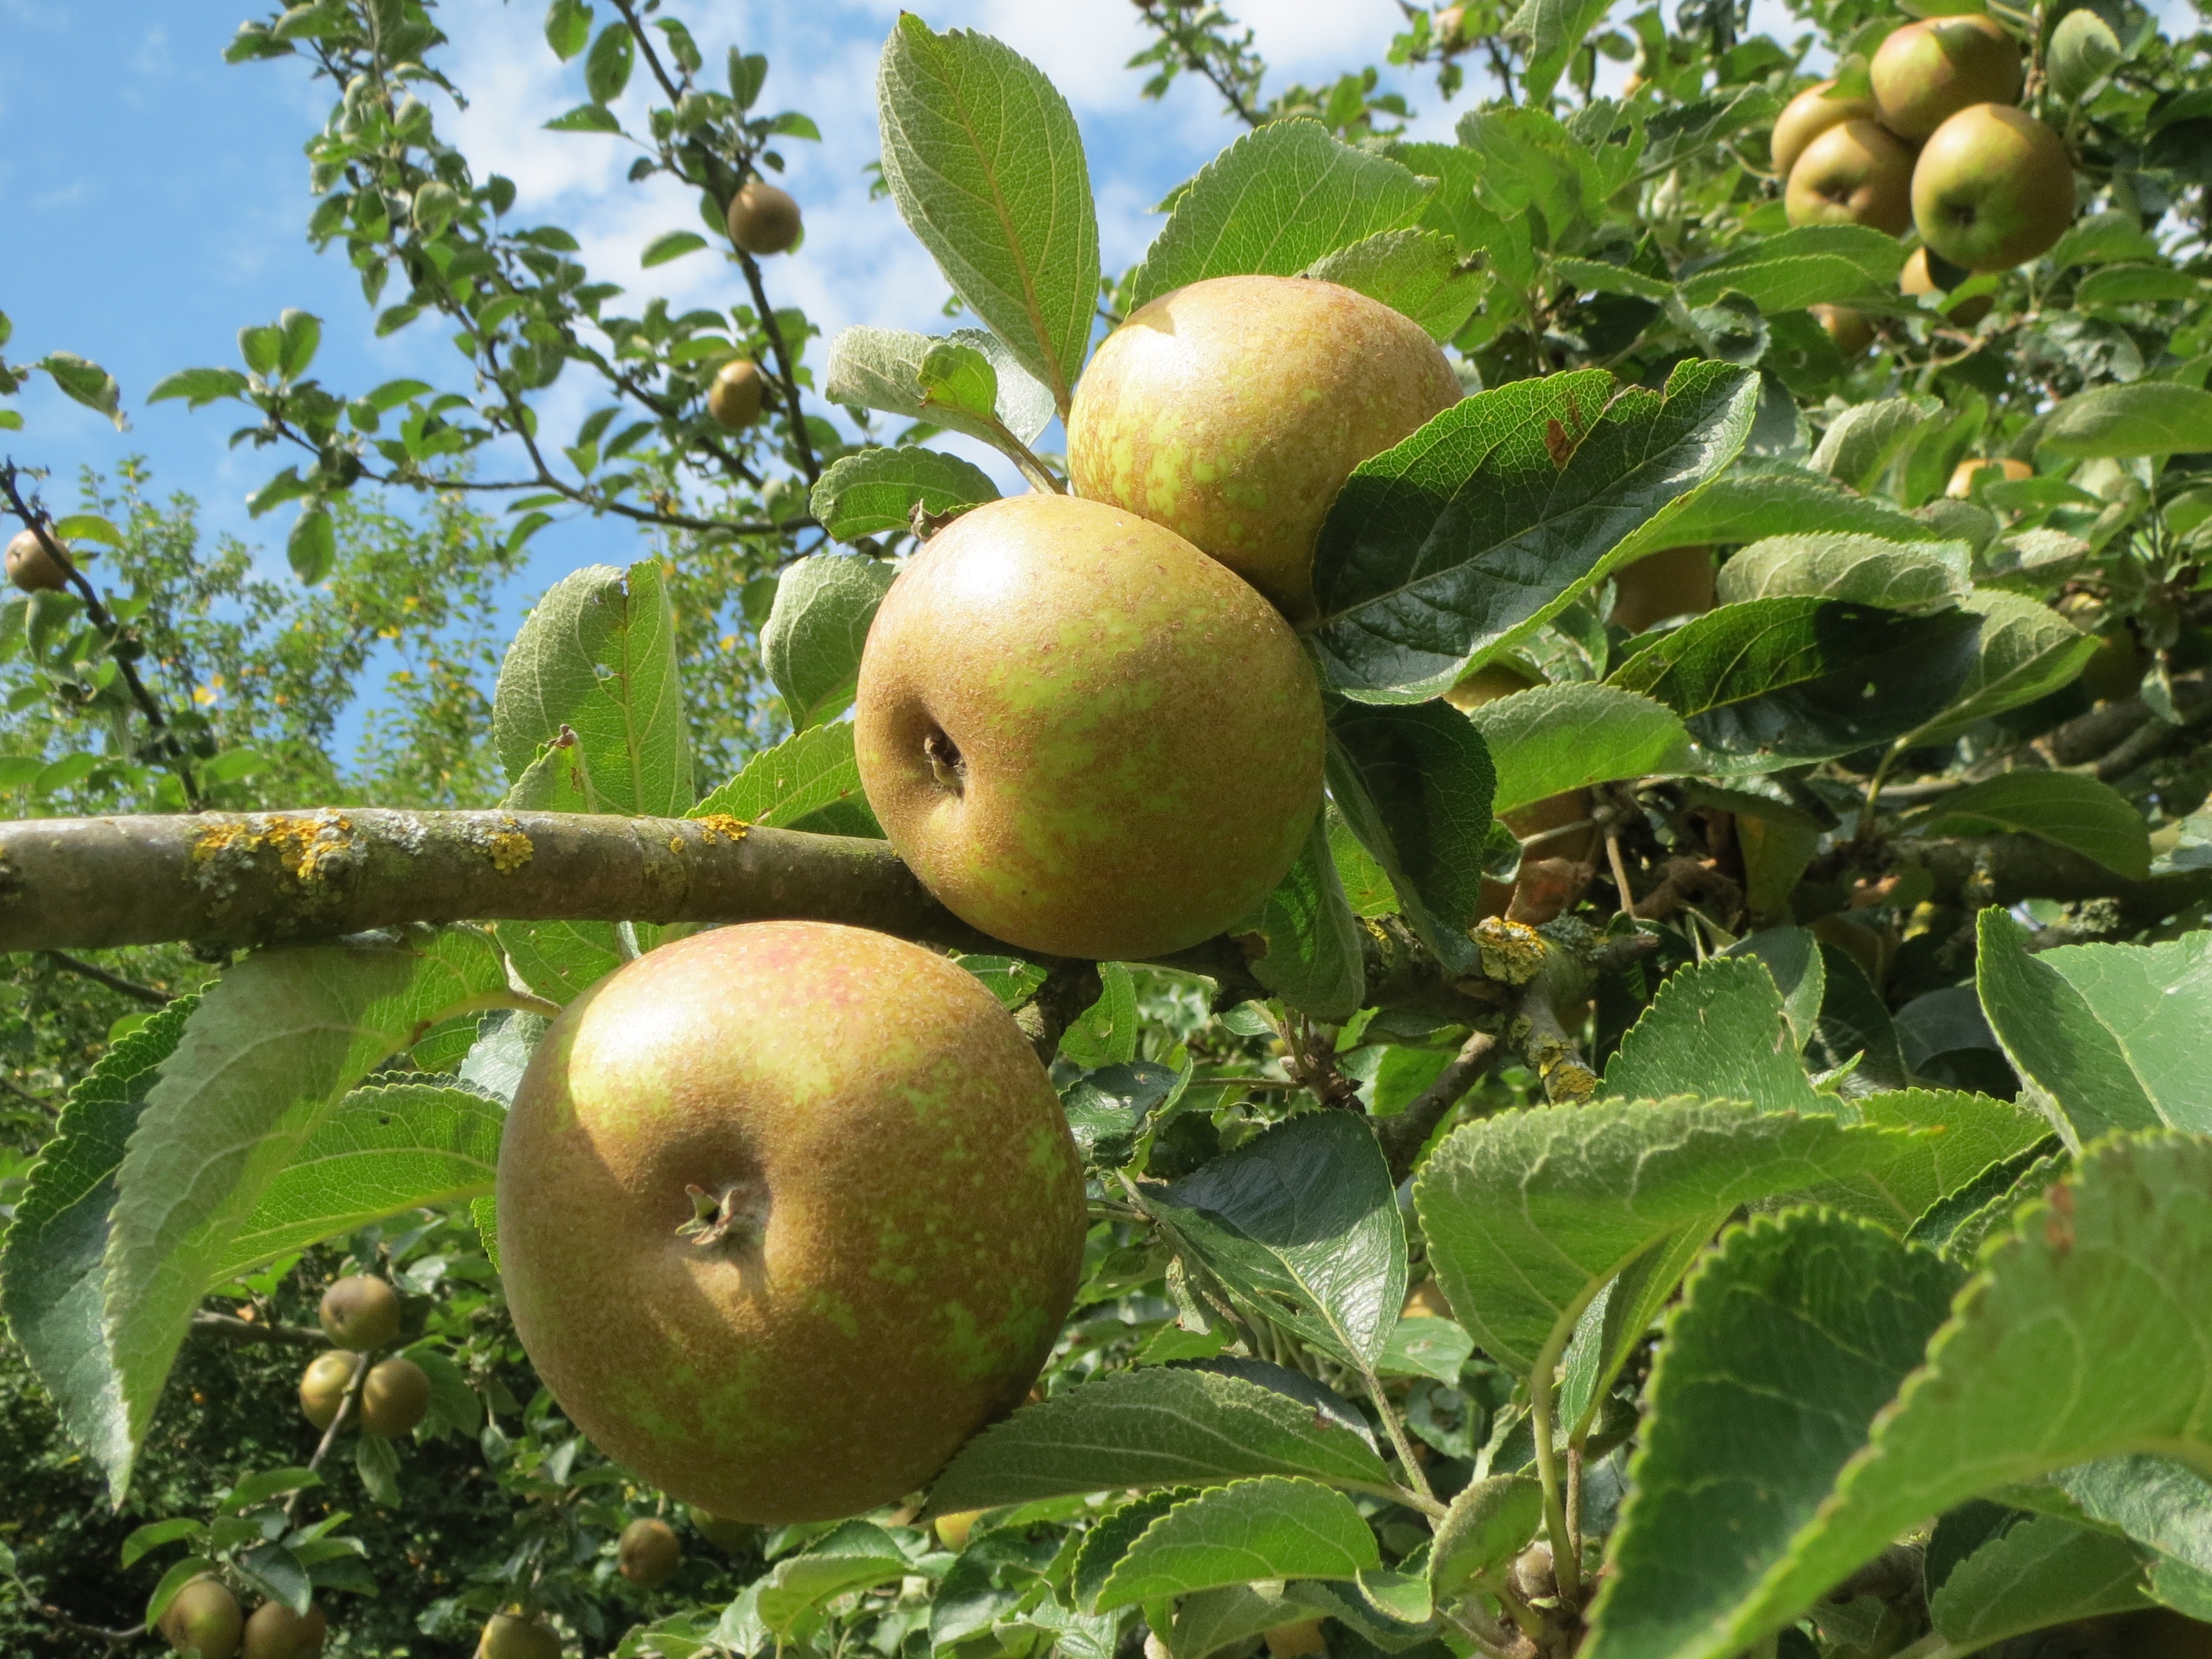
tree, branch, plant, fruit, ripe, food, produce, botany, flora, fruit tree, apples, citrus, apple tree, flowering plant, malus, bitter orange, land plant